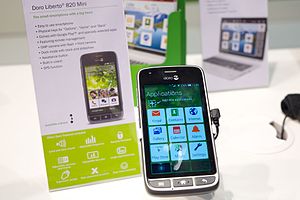
Doro
En Doro-telefon
Ikke at forveksle med Doro Pesch.